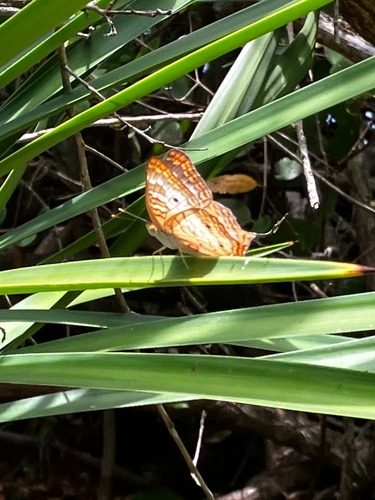
Scientific name: Anartia jatrophae
Common name: White peacock
Family: Nymphalidae
Order: Lepidoptera
Pollinator type: Primary pollinator
Habitat: Gardens, parks, and open areas
Geographic range: Southern United States to Argentina
Conservation status: Least Concern